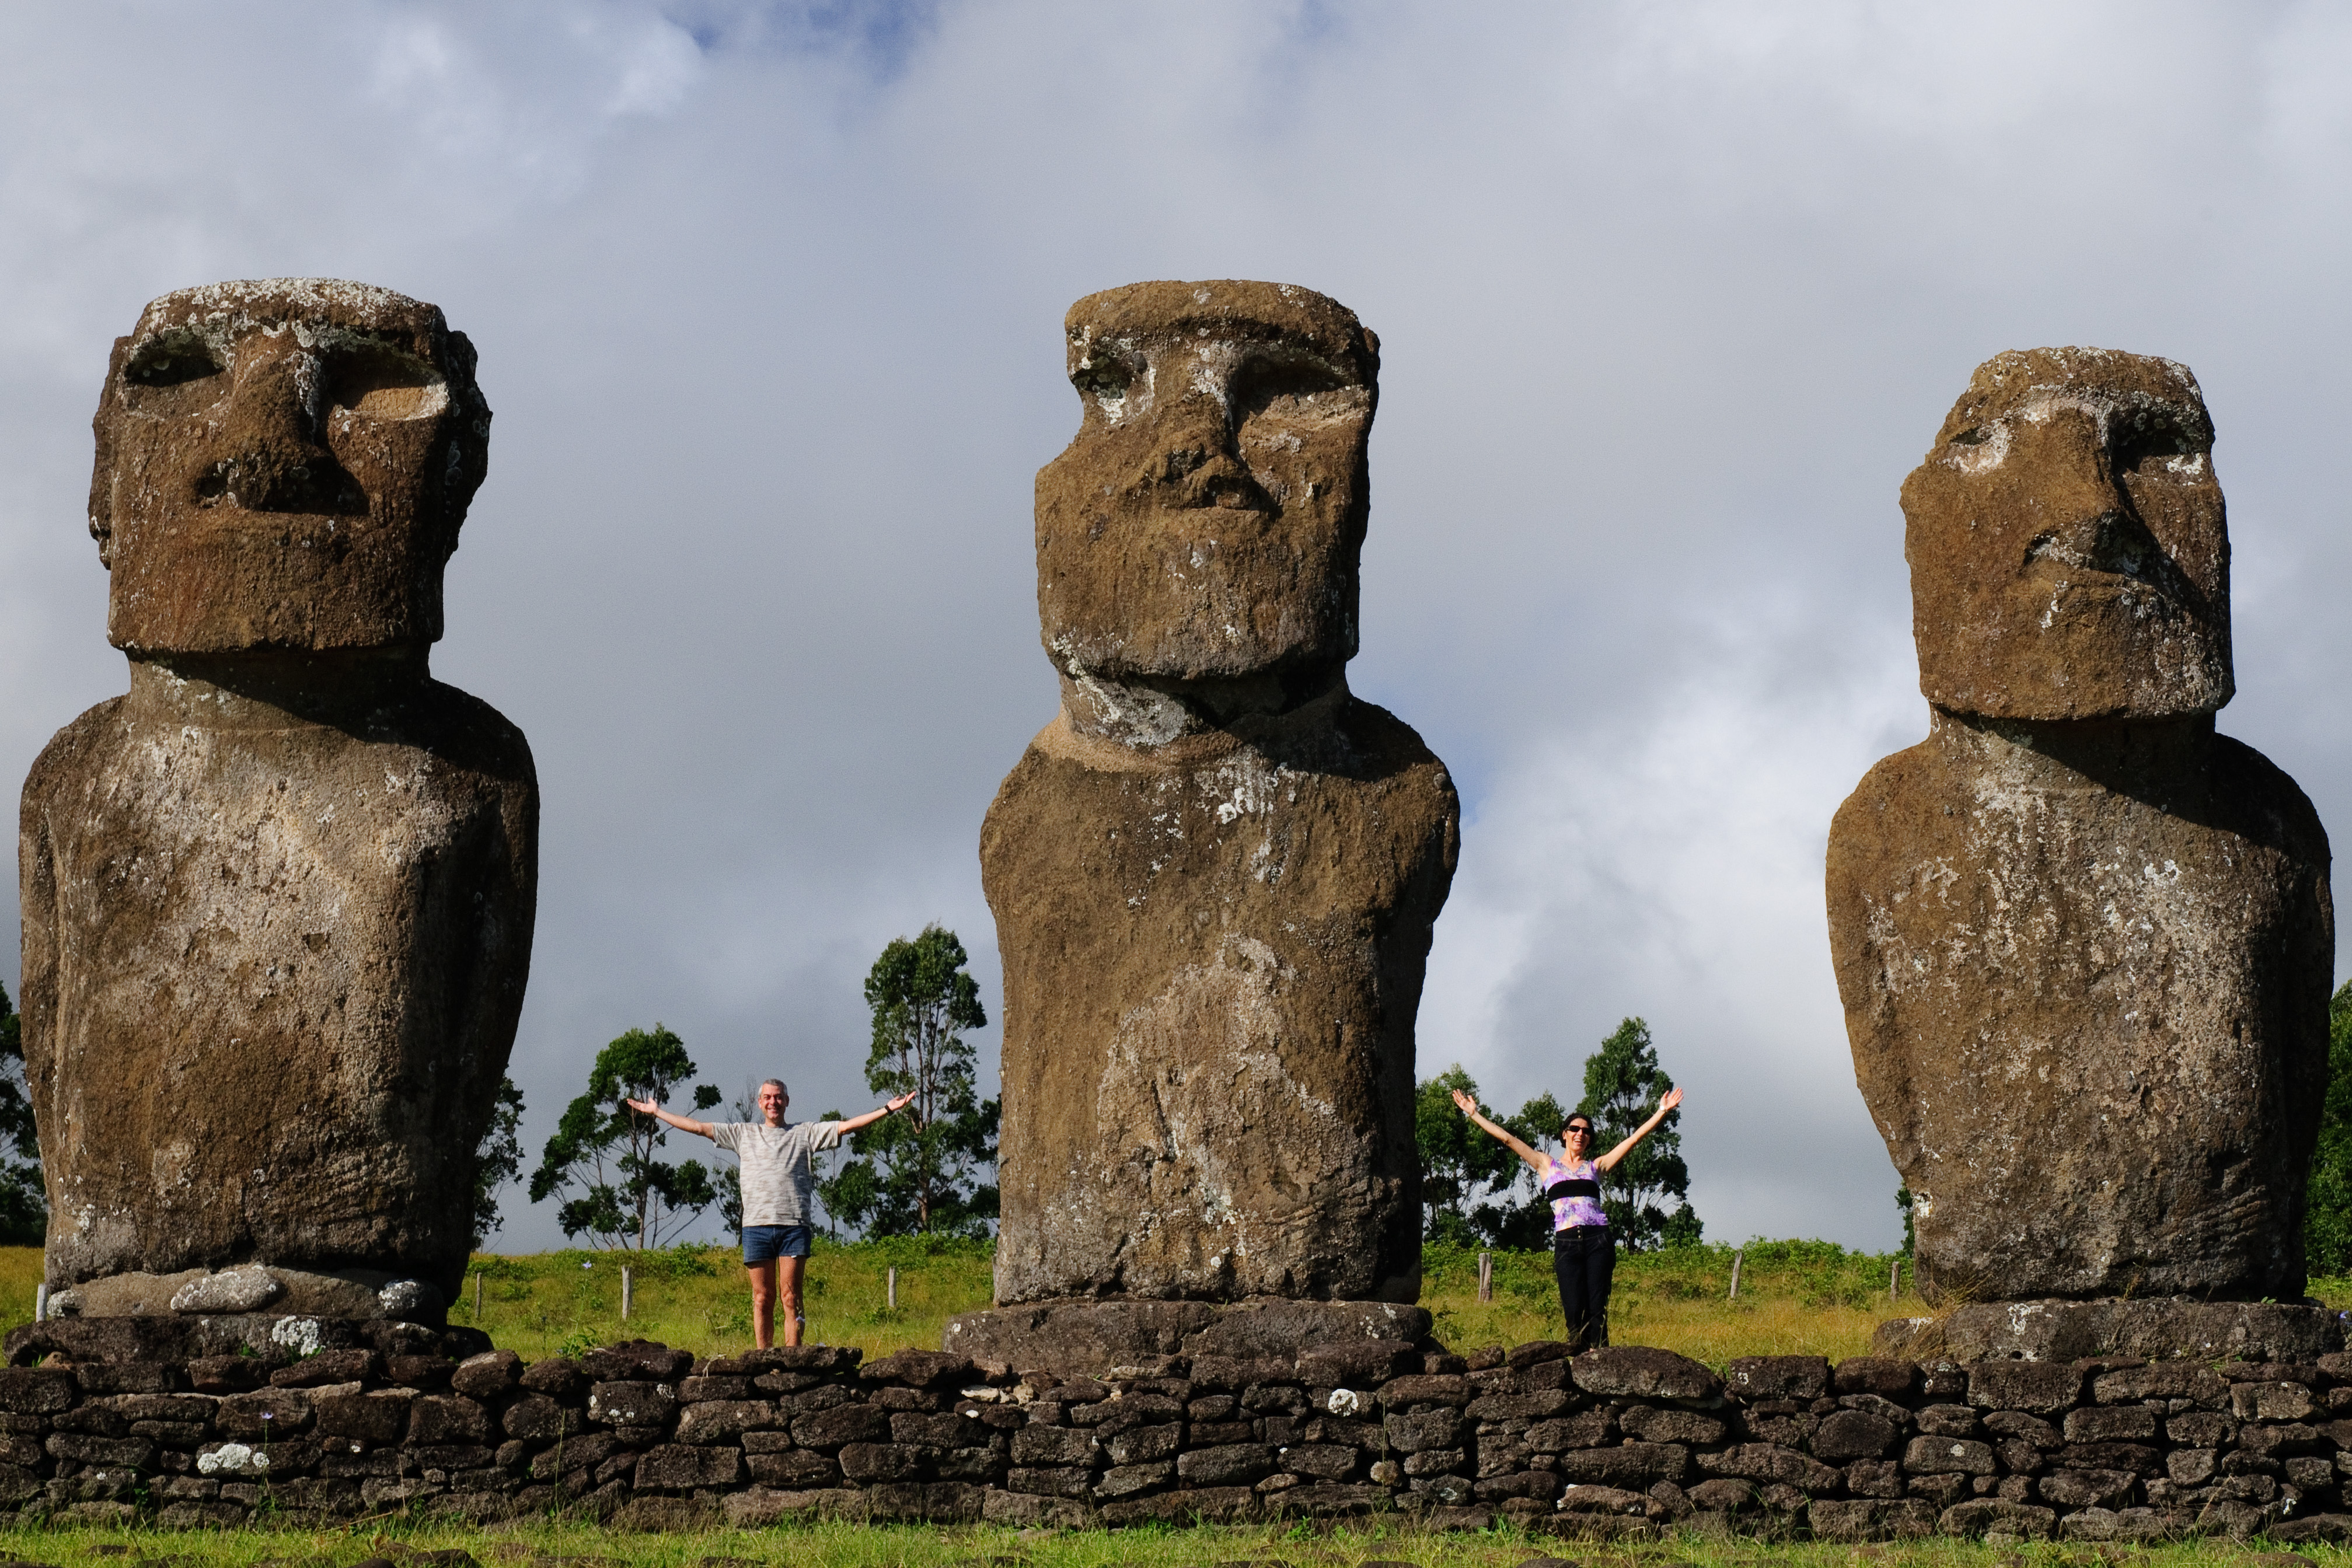
rock, monument, statue, nikon, chile, sculpture, art, temple, ruins, history, monolith, d300, easterisland, rapanui, isoladipasqua, ancient history